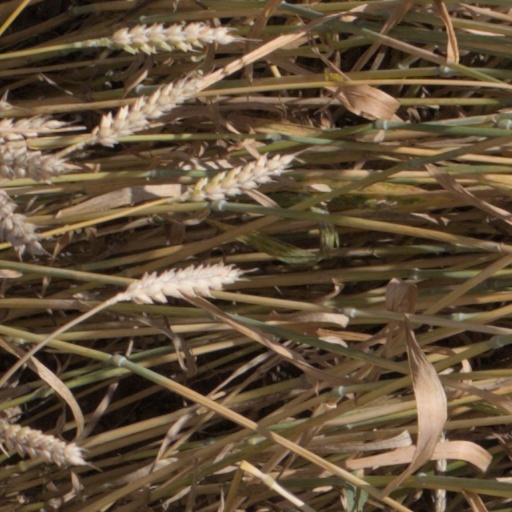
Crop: wheat